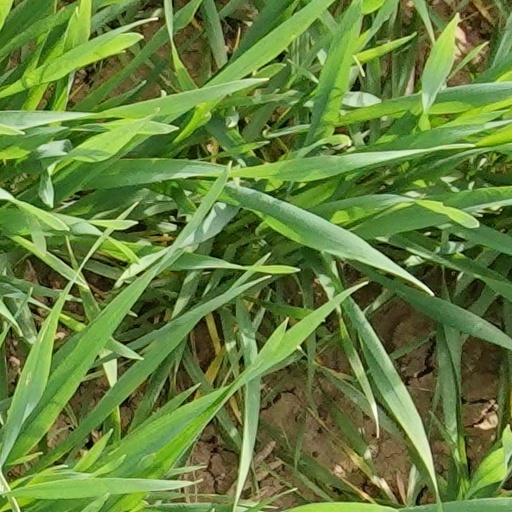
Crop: wheat